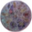
Label: bowl